1907 Vanderbilt Commodores football team

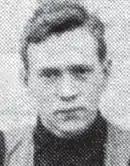
Stein Stone "(pictured)" caught the pass to beat Sewanee.

With the Commodores down 11–12, the game featured a 35-yard catch by Vanderbilt center Stein Stone, on a double-pass play then thrown near the end zone by Bob Blake that set up the 3-yard Honus Craig touchdown run to win at the very end. The double pass was cited by Grantland Rice as the greatest thrill he ever witnessed in his years of watching sports. McGugin in "Spalding's Football Guide"'s summation of the season in the SIAA wrote "The standing. First, Vanderbilt; second, Sewanee, a mighty good second;" and that Sewanee back Aubrey Lanier "came near winning the Vanderbilt game by his brilliant dashes after receiving punts."